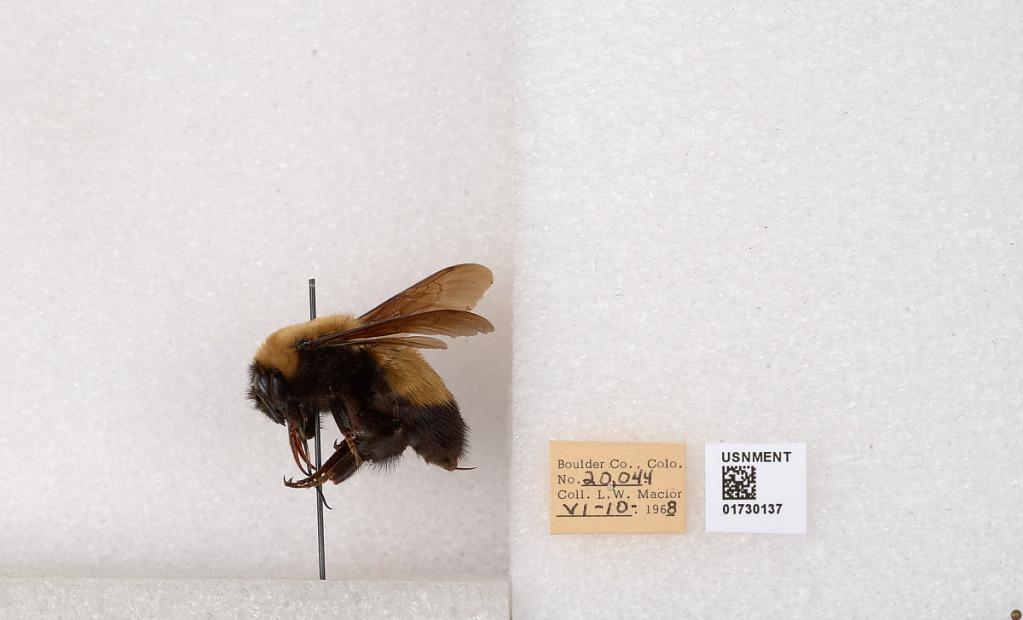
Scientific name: Bombus (Bombus) nevadensis Cresson